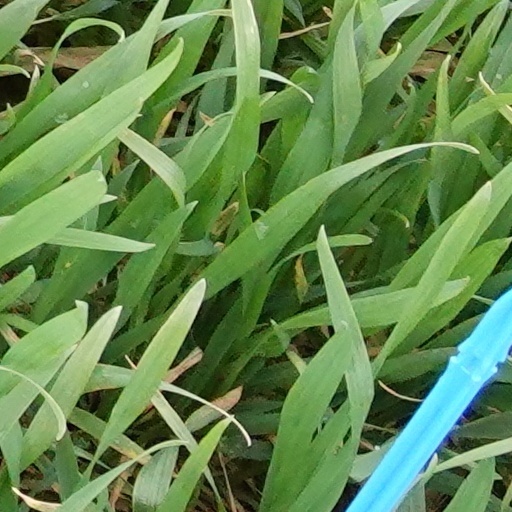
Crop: wheat